Cara Dune

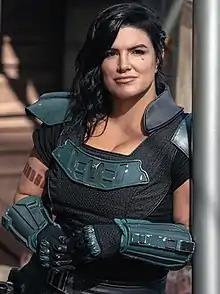
Gina Carano as Cara Dune in "The Mandalorian"

Cara Dune is a fictional character in the "Star Wars" franchise, appearing in the first two seasons of the Disney+ television series "The Mandalorian". Portrayed by actress and former mixed martial artist Gina Carano, the character is a former Rebel shock trooper who became a mercenary after the Galactic Civil War, and is later employed as a marshal of the New Republic. A highly trained and battle-hardened special forces warrior, Cara is skilled in the use of weaponry, hand-to-hand combat, and battle tactics, and has an intense hatred of the Galactic Empire for its destruction of her homeworld, Alderaan. Carano described Cara as a loner who is having trouble readjusting to society following her career as a soldier.